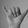
ASL letter: Y